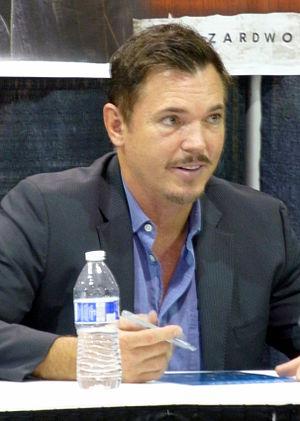
Nicholas Lea, de son vrai nom Nicholas Christopher Schroeder, est un acteur canadien né le 22 juin 1962 à New Westminster, en Colombie-Britannique. Il se présente comme Nick Lea.